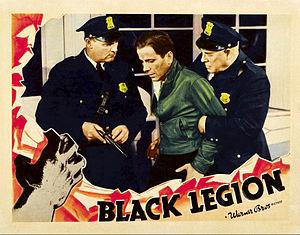
La Légion noire est un film américain réalisé par Archie Mayo et Michael Curtiz, sorti en 1937.